Carlo Maggi

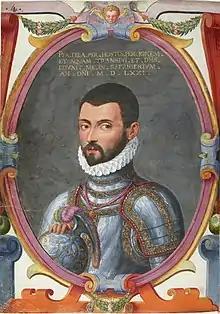
Portrait from the "Codex Maggi" ("Voyages et aventures de Ch. Magius", Bibliothèque nationale de France, département Estampes et photographie, RESERVE 4-AD-134, miniature no. 4)

Carlo Maggi (Latinized "Carolus Magius", d. c. 1587) was a Venetian citizen ("cittadino originario") and traveller.